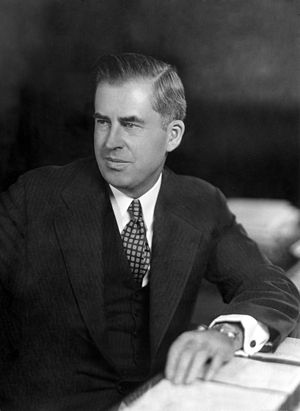
Amerikanske vicepræsidenter / Liste over vicepræsidenter i USA
Henry Wallace
Vicepræsident er det næsthøjeste embede i USA efter præsidentembedet. Vicepræsidenten bliver valgt sammen med præsidenten og tager stillingen hvis præsidenten skulle dø, gå af eller blive afsat indenfor præsidentperioden. Vicepræsidenten er præsident og ordstyrer i USA's senat og har stemmeret ved stemmelighed, så at hans stemme i sådanne tilfælde bliver udslagsgivende. Embedet er således det eneste som har funktioner i både den udøvende gren og den lovgivende gren af statsmagten.